East Dawning

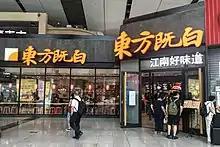
East Dawning restaurant at Beijing South railway station in 2020

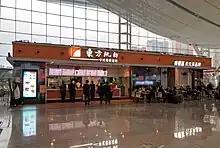
East Dawning restaurant at Shenzhen North railway station in 2019

East Dawning (Dongfang Jibai) was Yum China's fusion of the KFC business model with Chinese cuisine. Chinese food was served exclusively, but the chain focused on the elements of Chinese cuisine that were more quickly and easily prepared. This excluded some dishes, such as boiled dumplings ("jiaozi"), but included steamed pastries such as steamed buns, including the popular "xiaolongbao". Soft drinks were eschewed in favor of traditional and modern Chinese drinks such as teas (including milk tea), juices, and soy milk. However, unlike most Chinese fast food, East Dawning used consistent recipes and preparation methods between restaurants. The restaurants were designed to resemble Chinese homes; for instance, the dining tables were similar to offering tables found in many homes.